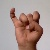
The image shows a hand gesture representing the letter 'I' in Indian Sign Language.